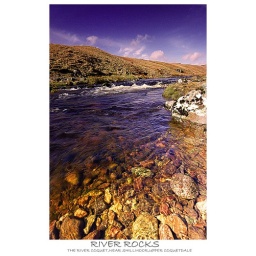
nicely coloured pebbles line the bed of the river coquet high up in upper coquetdale.